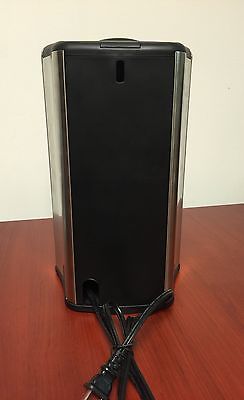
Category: coffee maker